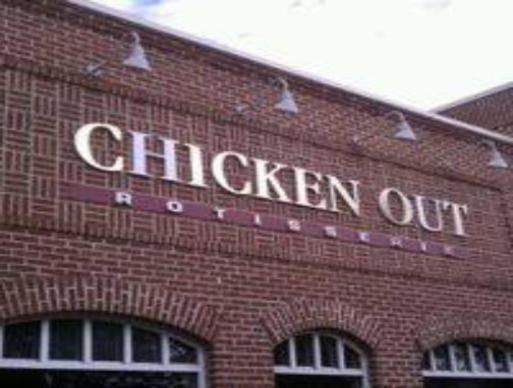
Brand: chicken out rotisserie
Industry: Food